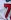
Number: 7